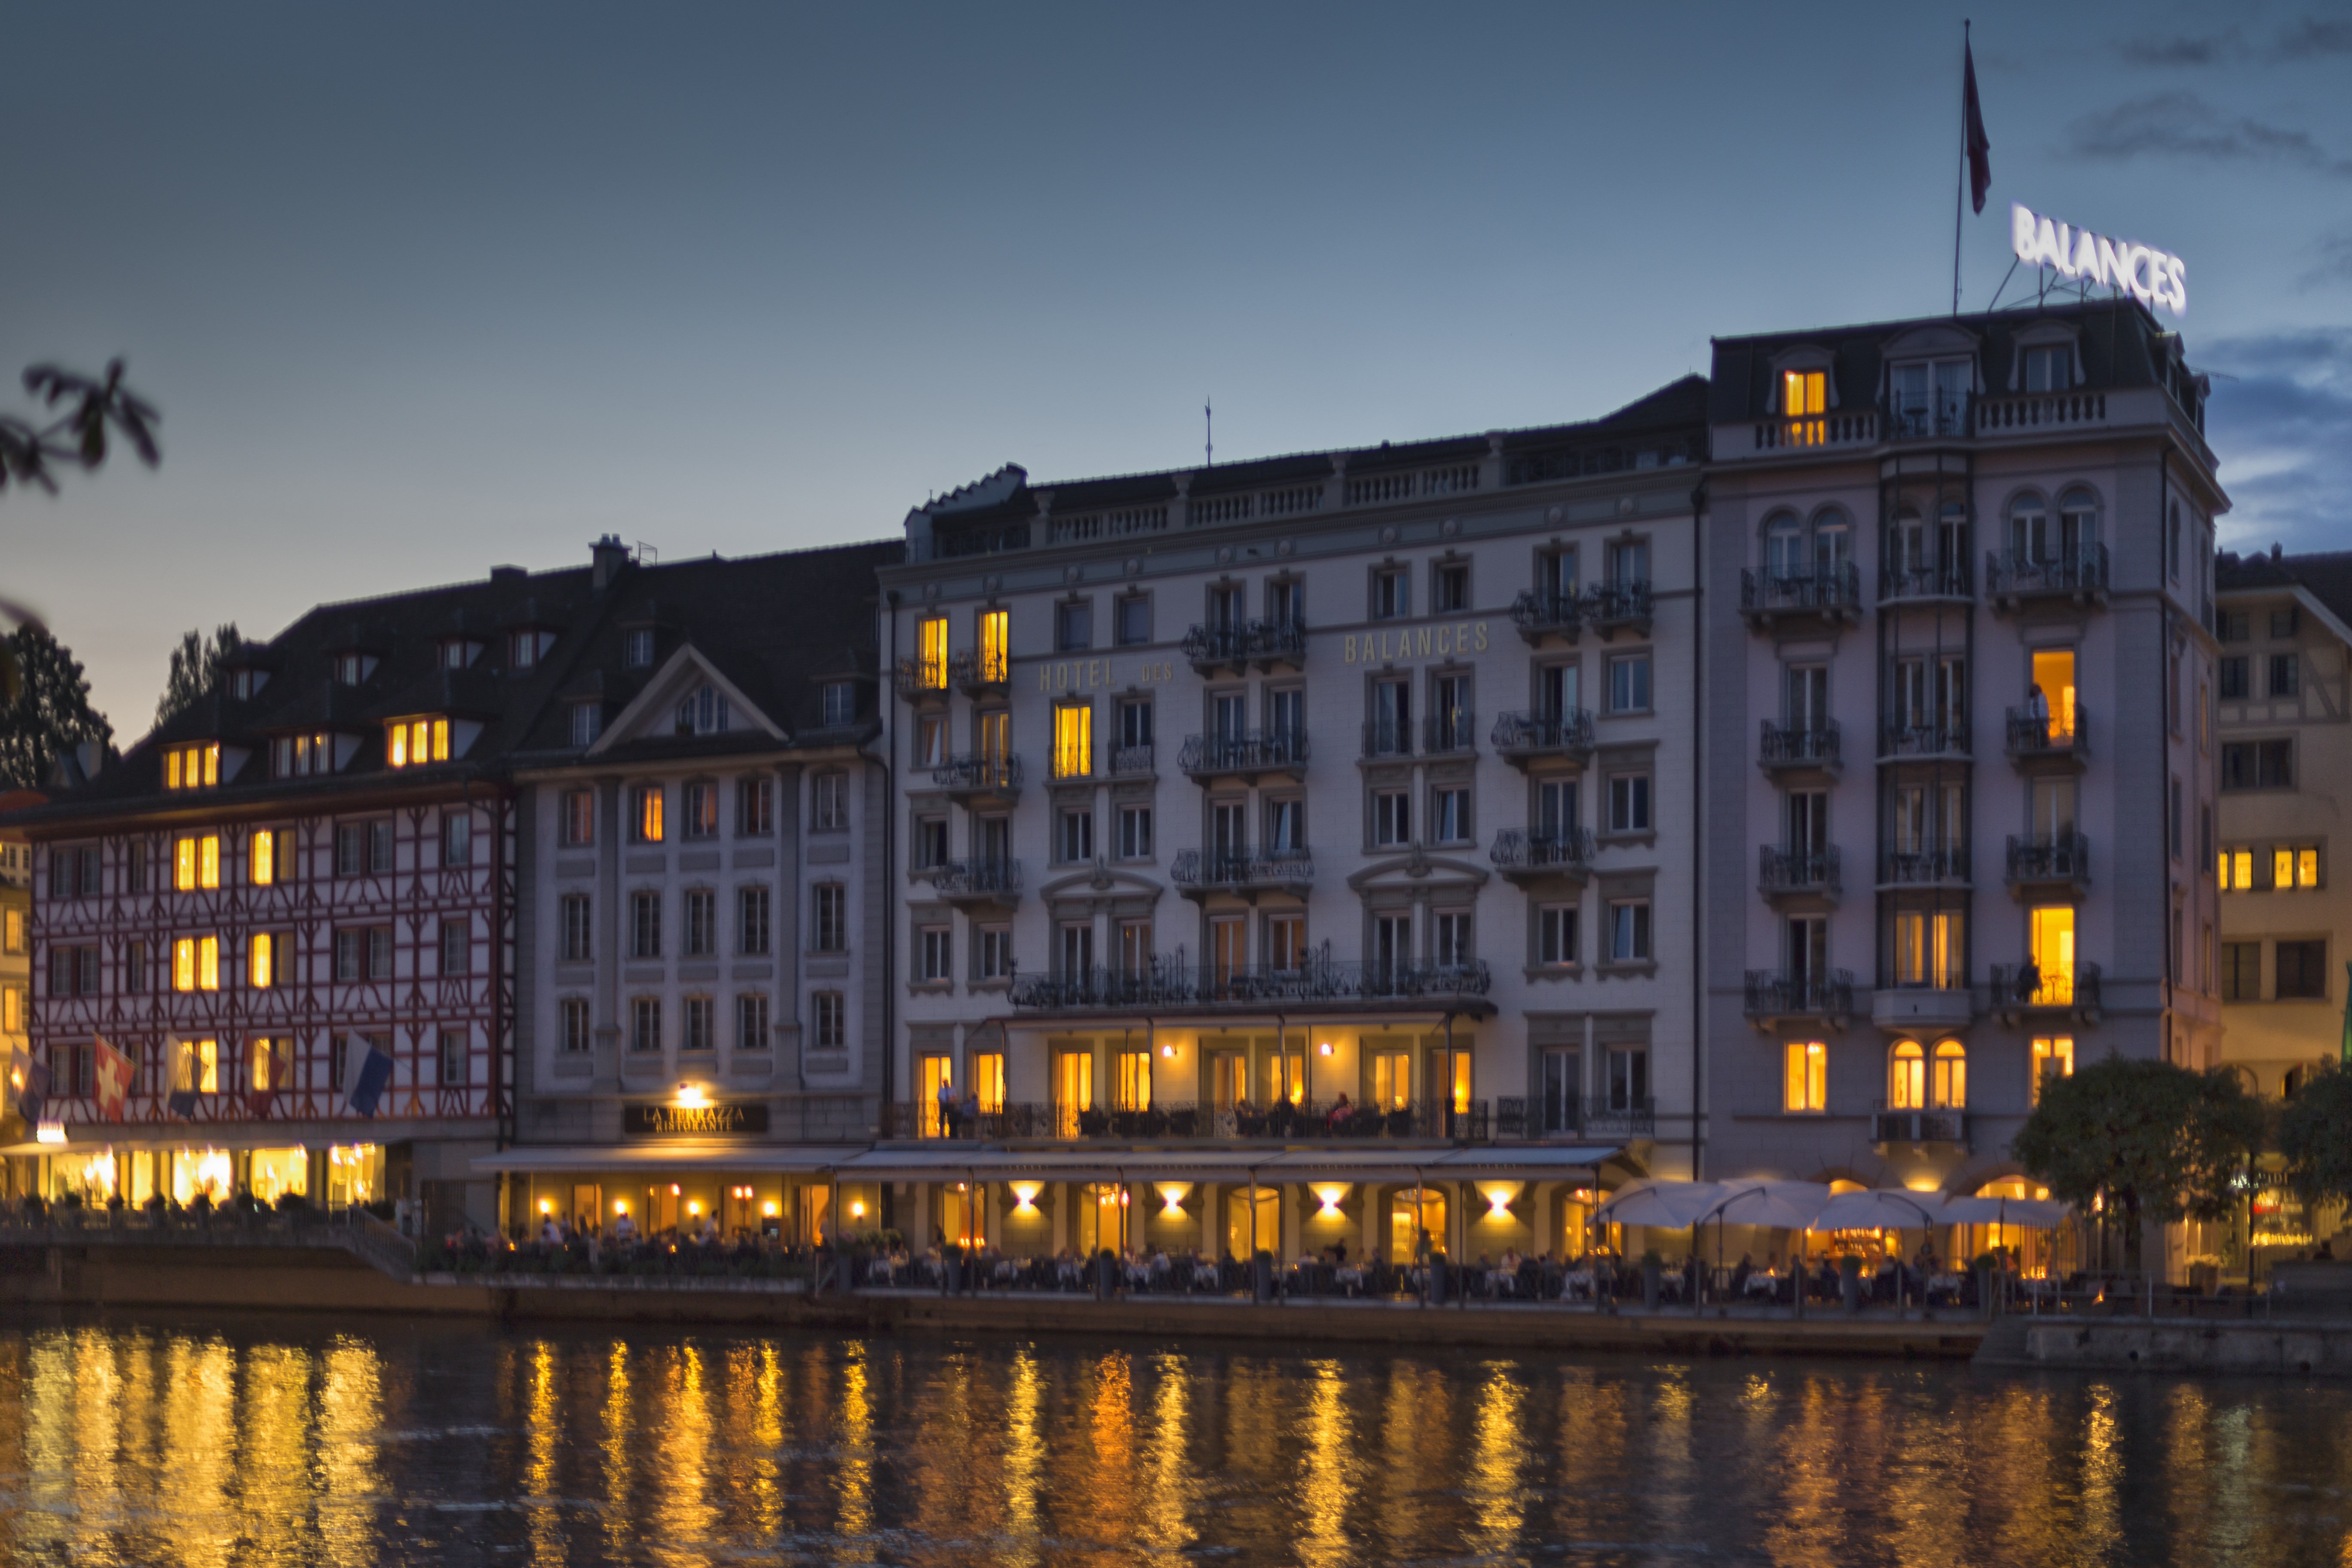
water, night, house, town, city, river, cityscape, downtown, dusk, evening, reflection, romantic, landmark, facade, lighting, waterway, hotel, holidays, lucerne, switzerland, center, riverside, city trip, urban area, reuss, hotel balance